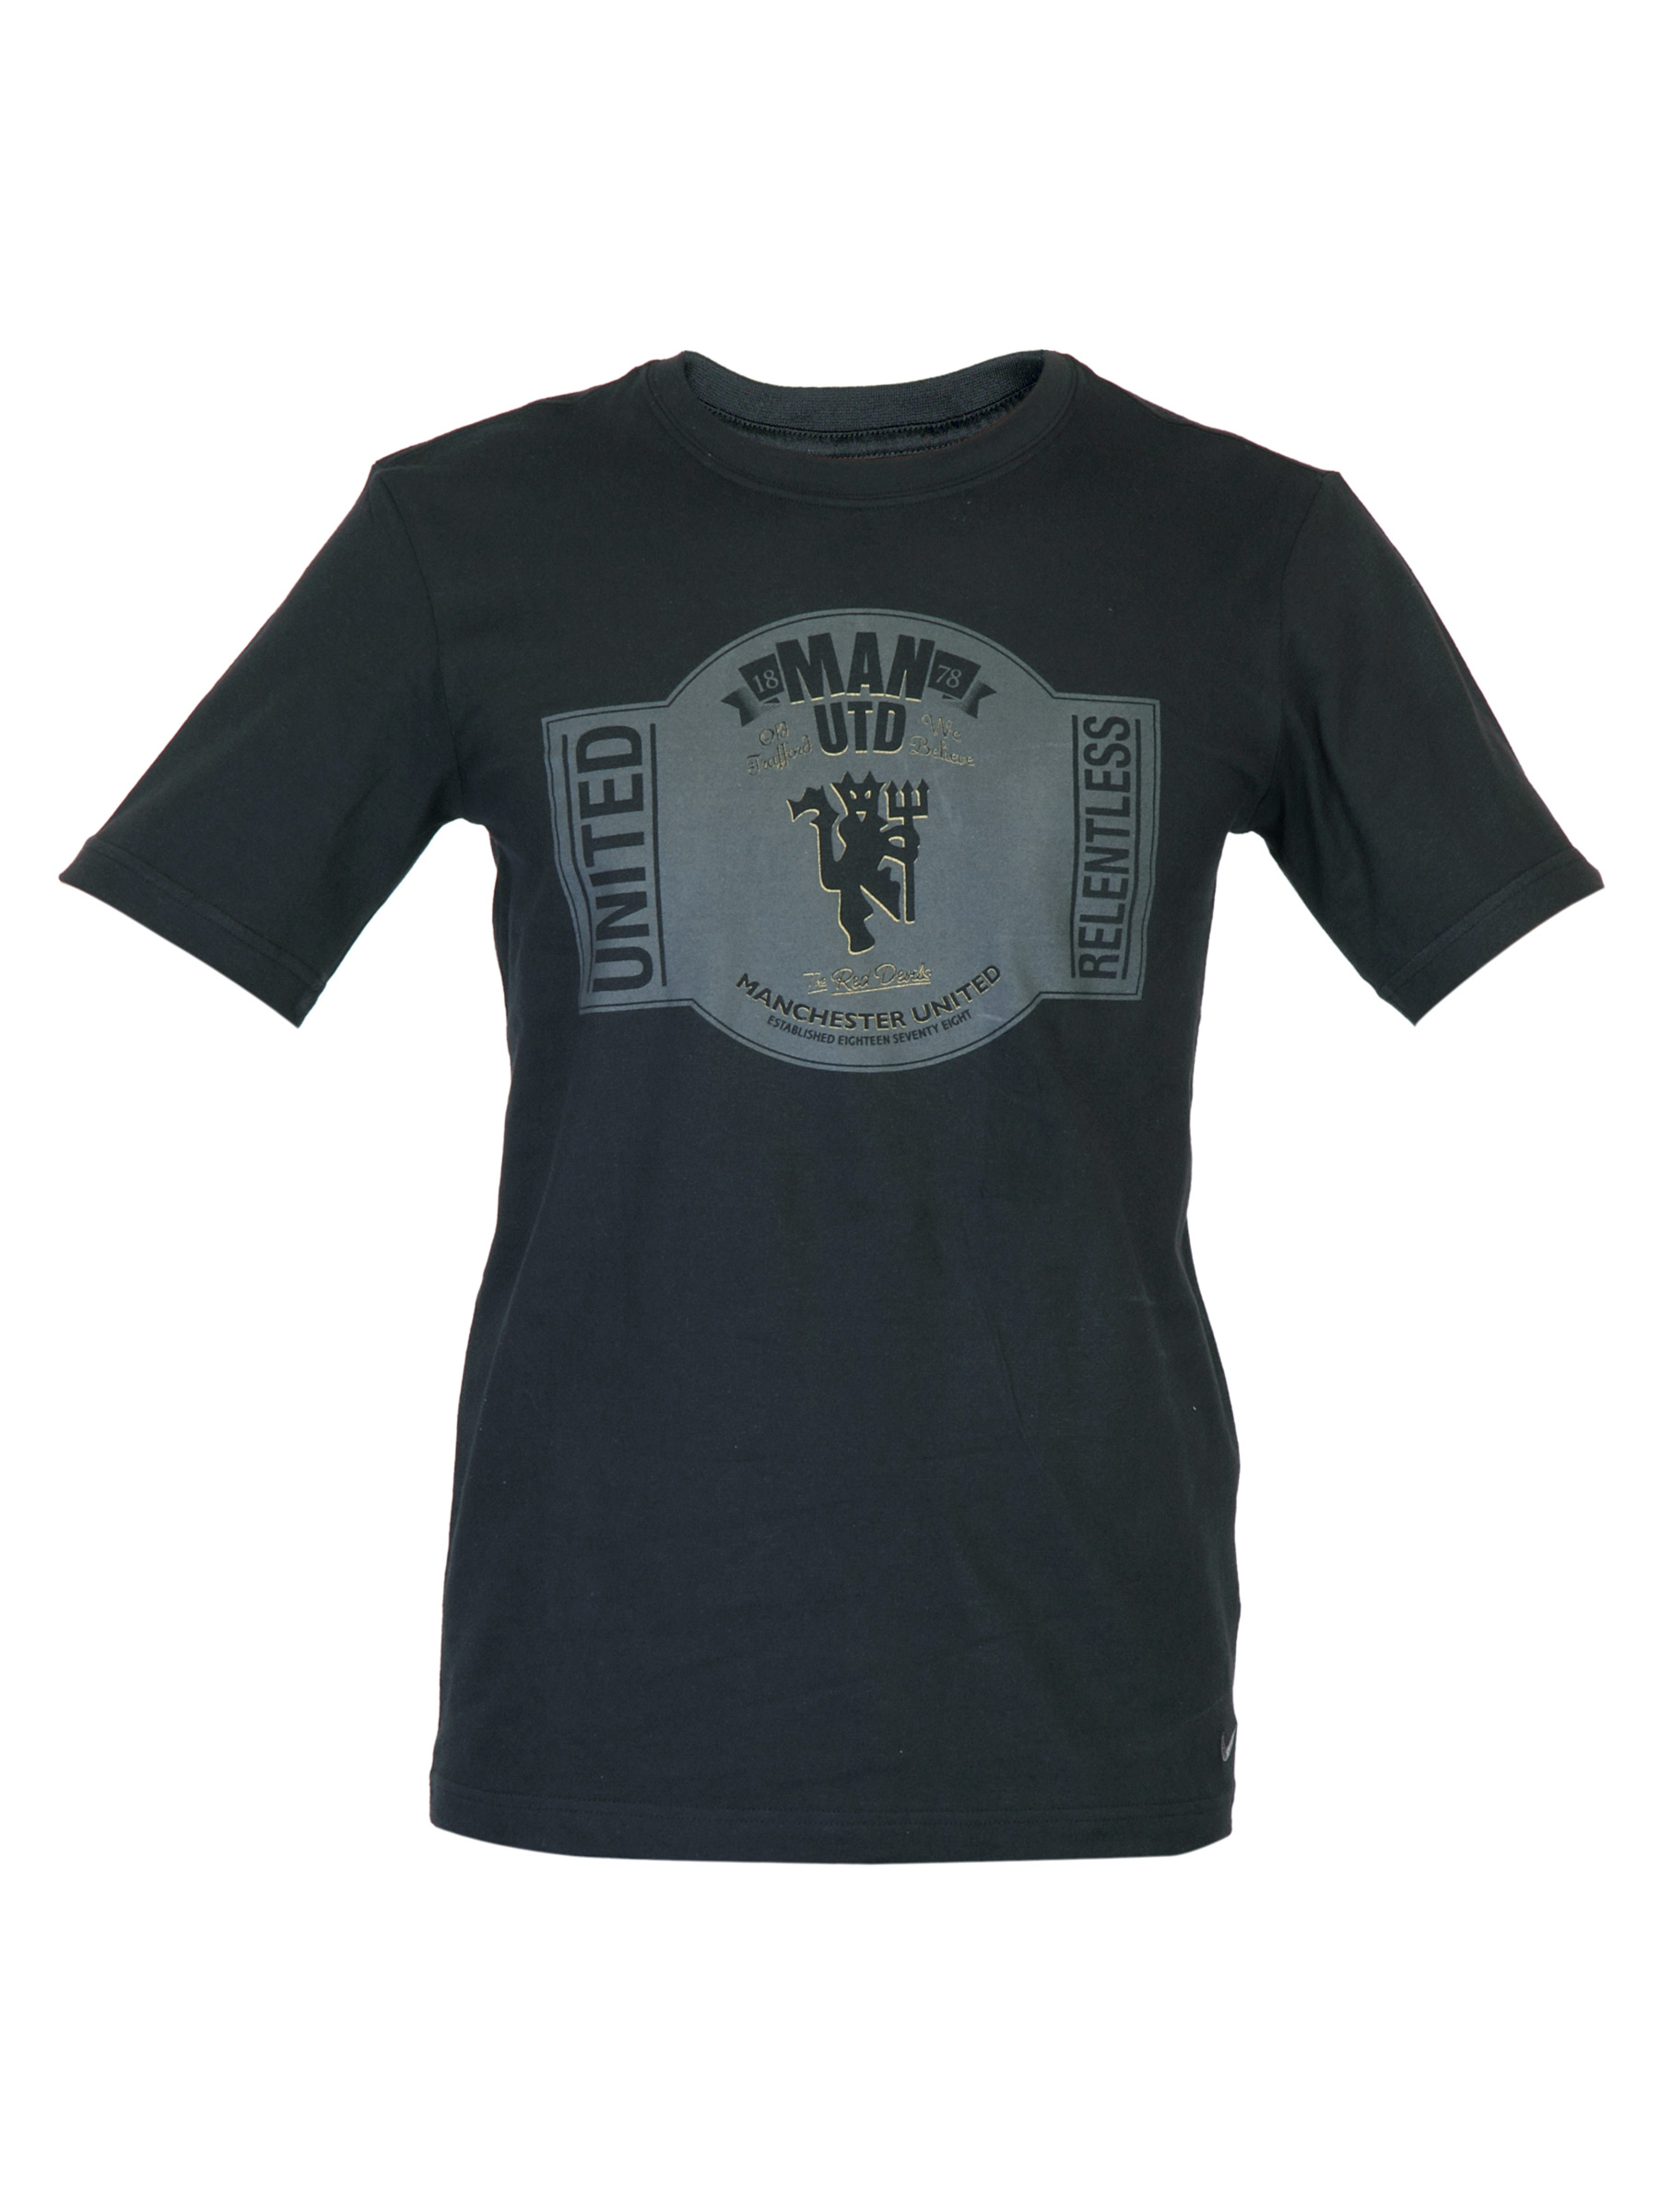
Nike Men Man U Core Black T-shirt
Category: Apparel / Topwear / Tshirts
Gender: Men
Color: Black
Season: Summer 2012
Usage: Casual